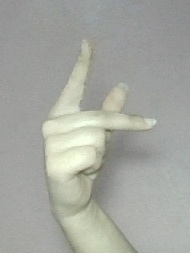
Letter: dha